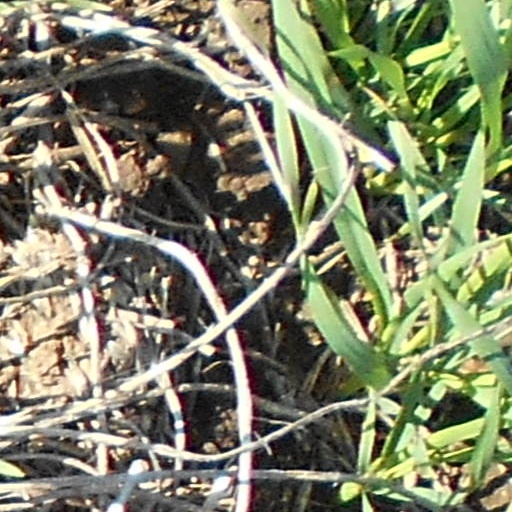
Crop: wheat